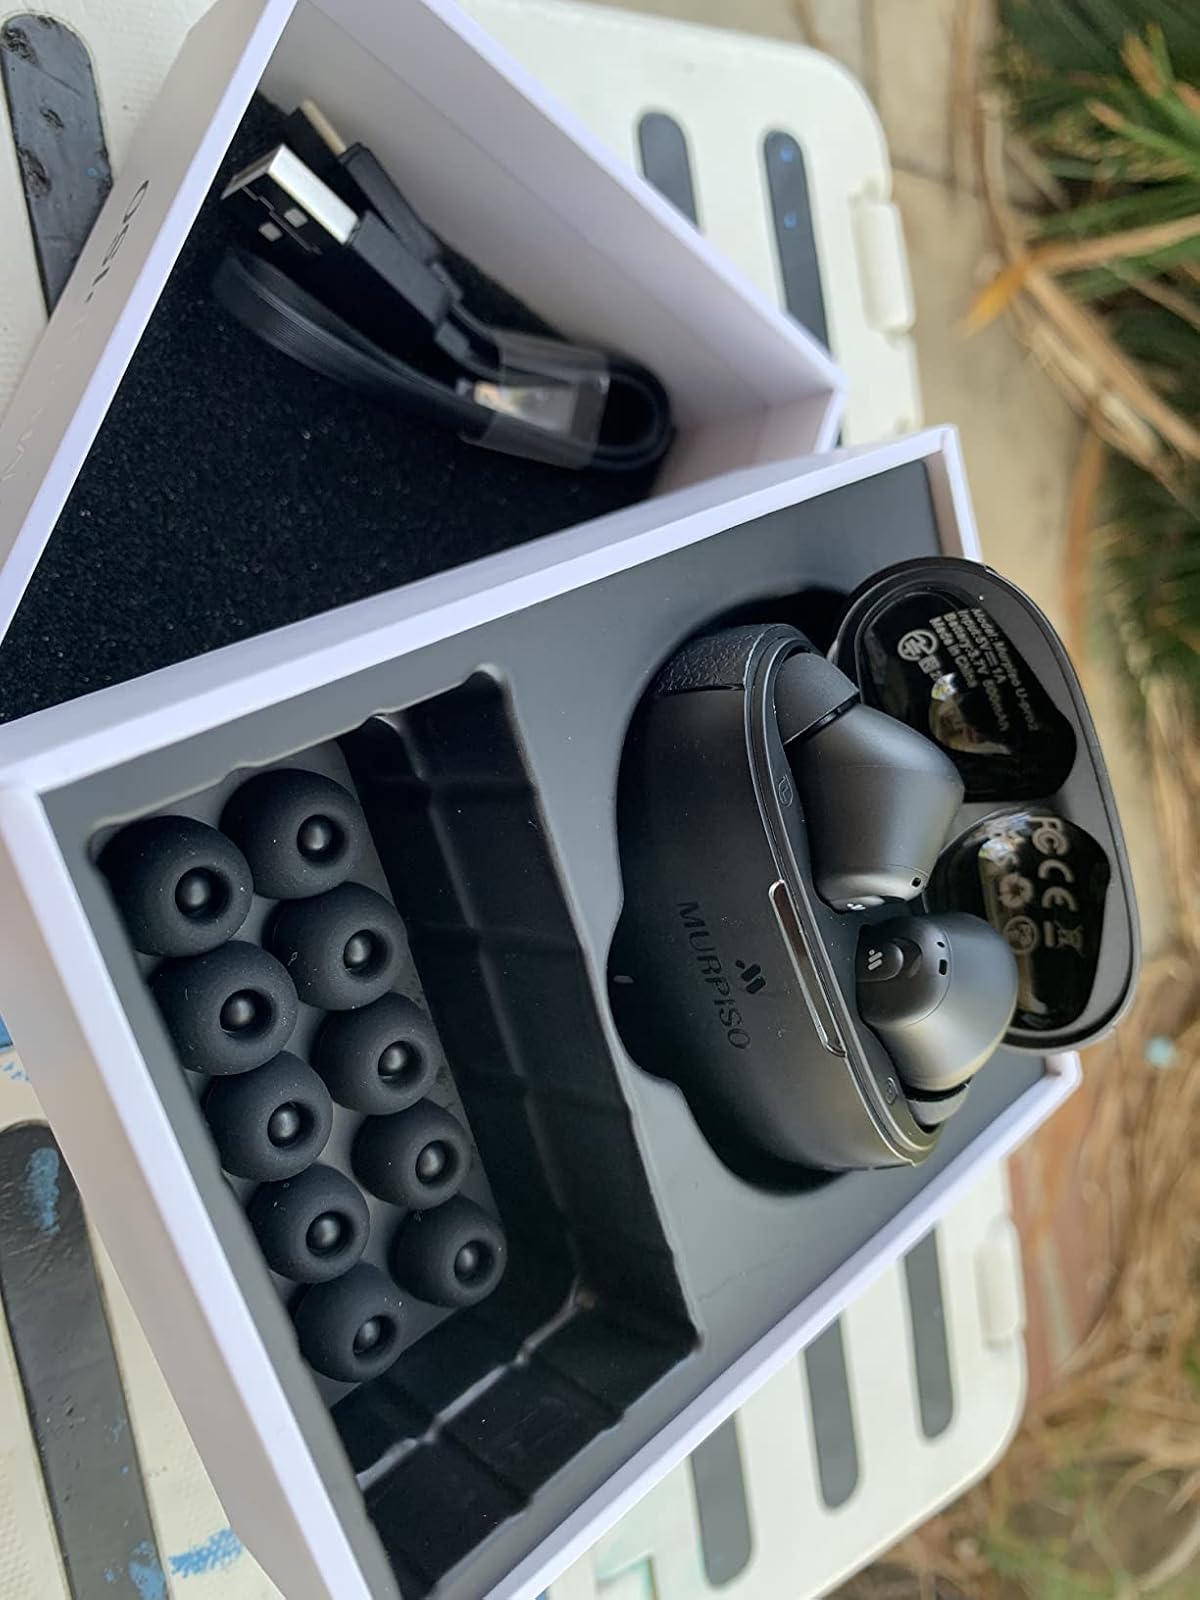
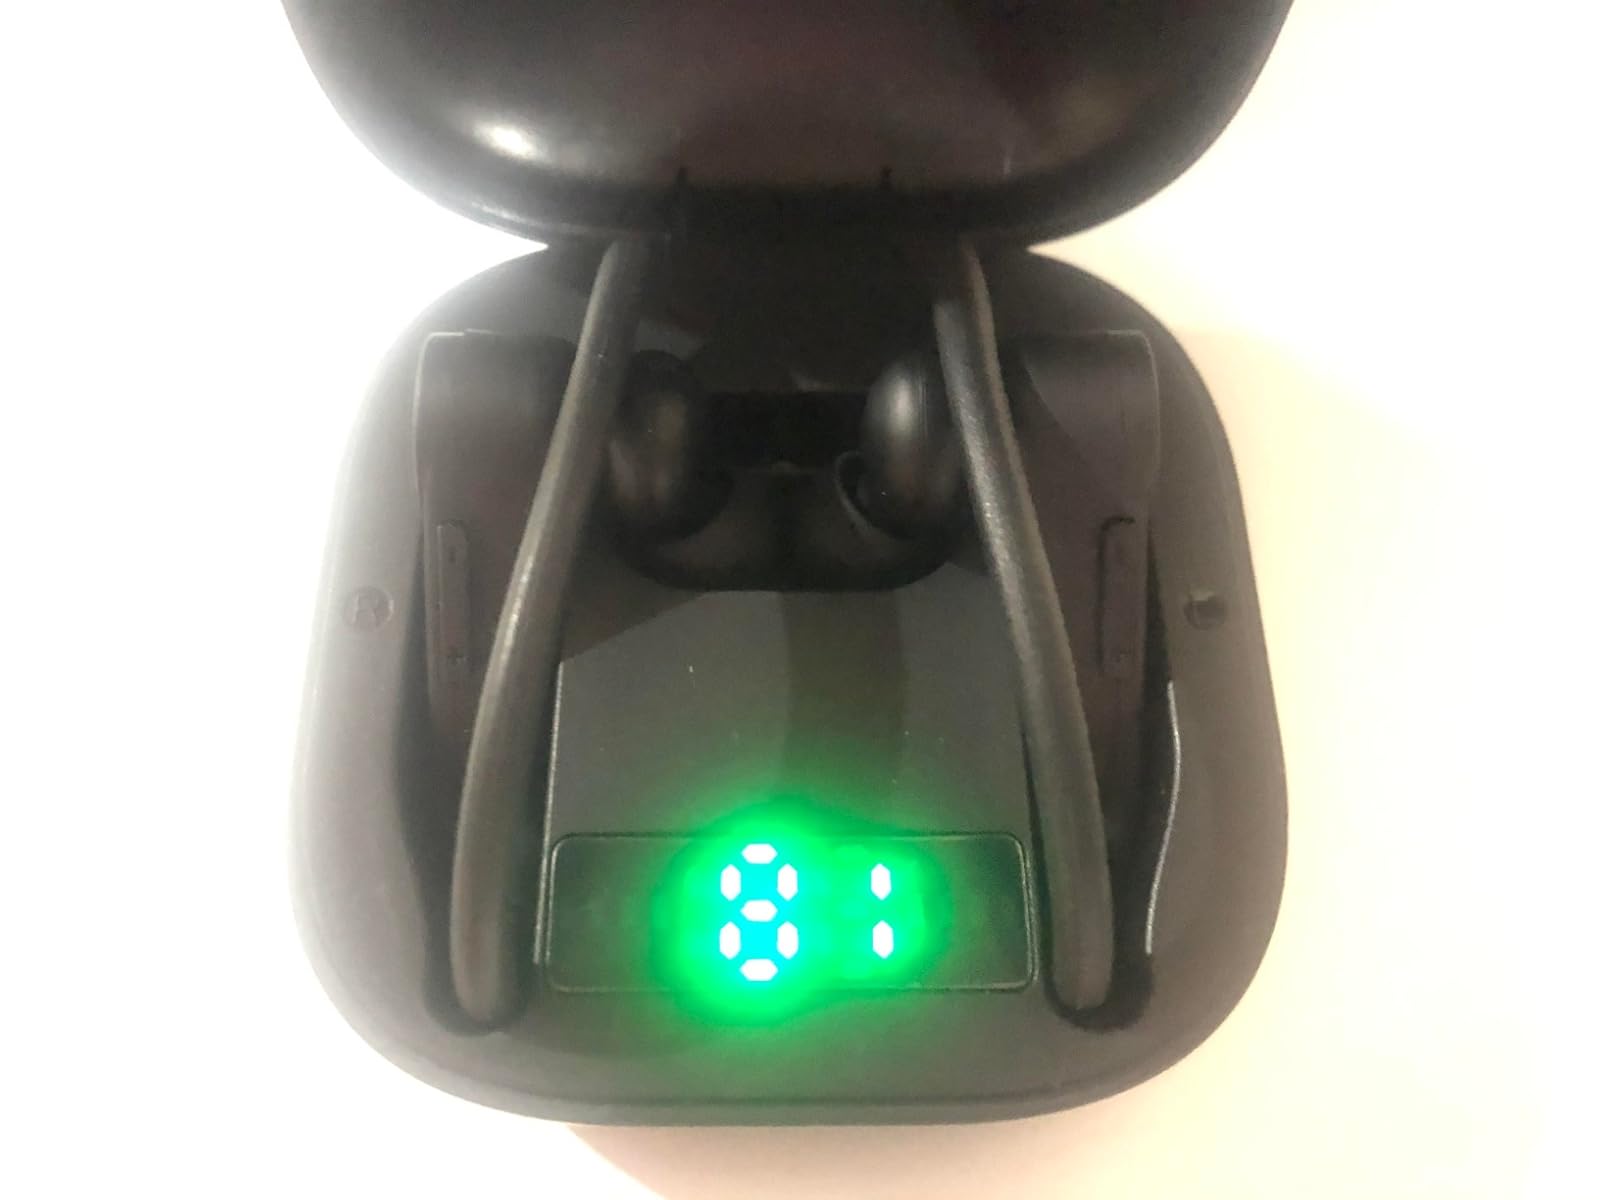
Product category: earbuds
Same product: no